Moravian Gallery in Brno

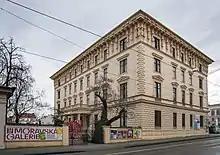
Pražák Palace

The Pražák Palace contains the headquarters of the Moravian Gallery in Brno. The building was designed by Theophil von Hansen and built for the Brno politician Alois Pražák in 1873–1874. It houses both permanent and temporary exhibitions, as well as a specialist library and study room, open to the public since 1883.